Lucas Papademos

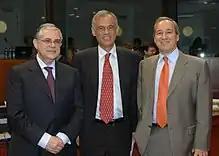
Lucas Papademos as Vice President of the European Central Bank, Michalis Sarris, Finance Minister of Cyprus and George Alogoskoufis, Finance Minister of Greece during a 2007 ECOFIN at Brussels.

In 1975, he worked with Franco Modigliani on the NAIRU concept. He engaged in a career in academia, teaching economics at Columbia University from 1975 until 1984, before moving to the University of Athens in 1988.